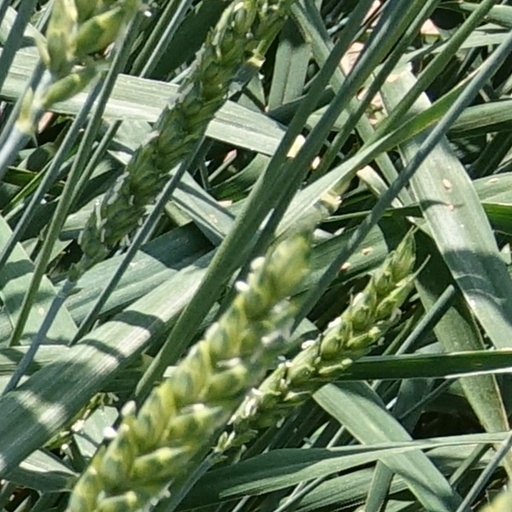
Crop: wheat